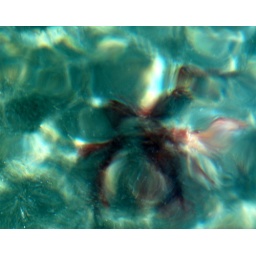
sea weed in water on beach muckross kilcar co donegal 11/7/10